Variable and Full of Perturbation

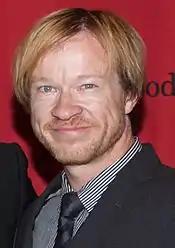
John Fawcett (pictured) and Graeme Manson spent more time developing Tony's character than any other character on the show.

The episode introduced Tony Sawicki, a trans man and another clone played by Maslany. The character was first imagined by Manson and Fawcett during the development of the show's first season; they thought that introducing a transgender clone character would be "very tied to the themes of our show about identity" and would fit well with the previous season's themes of gender and sexuality. When they approached Maslany with the idea at the end of the first season, she told them that she had already thought about playing a transgender character herself. It took the show's creators longer than with any other character to develop and refine Tony's personality and wardrobe, the entire process taking six months. In preparation for the part, Maslany researched and met with transgender people and grew out her underarm hair for six weeks, although she eventually had to shave her underarms to attend an awards ceremony before the episode was filmed. The new character was kept secret from most of the crew until scripts for the episode were distributed, and the show's hair and makeup department trialled different looks for Tony on Maslany's days off and weekends so that other members of the crew would not see her in Tony's costume. Tony's final look was created by Stephen Lynch, Sandy Sokolowski and Debra Hanson, in the show's makeup, hair and wardrobe departments, respectively. Manson, Fawcett and Maslany sought advice from GLAAD on how to best go about introducing a transgender character. In response to the perception that Tony's introduction had created "a minefield of sexual politics", Fawcett said that that had not been the writers' intention; rather, their aim was to "just throw this character in there and treat them like a normal human being like we would anyone else on the show".